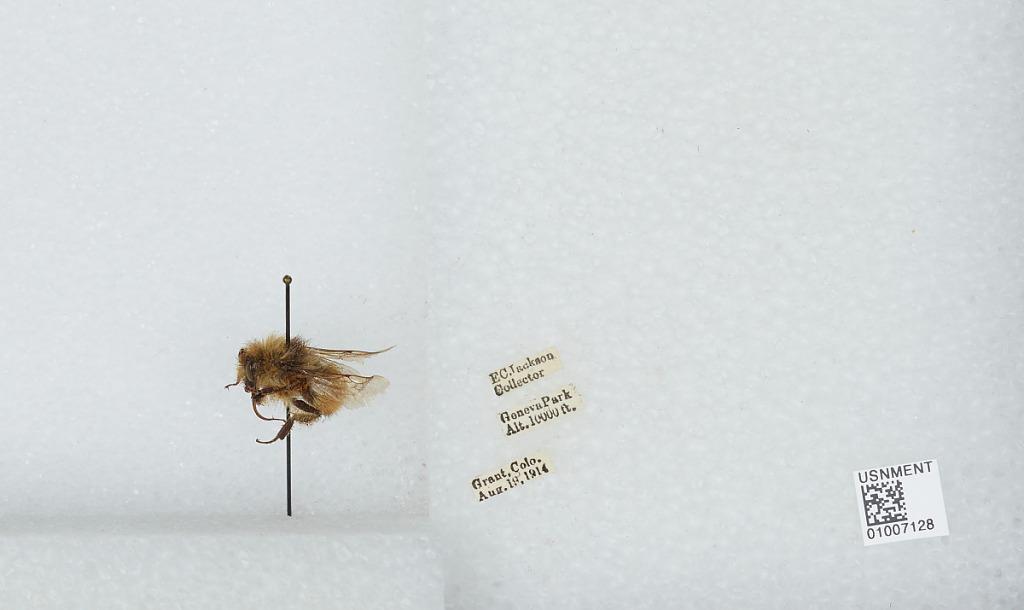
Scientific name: Bombus (Pyrobombus) centralis Cresson
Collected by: E. Jackson
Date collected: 1914-8-19
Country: United States
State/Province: Colorado
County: Park
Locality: Geneva Park, Grant
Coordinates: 39.5178, -105.727